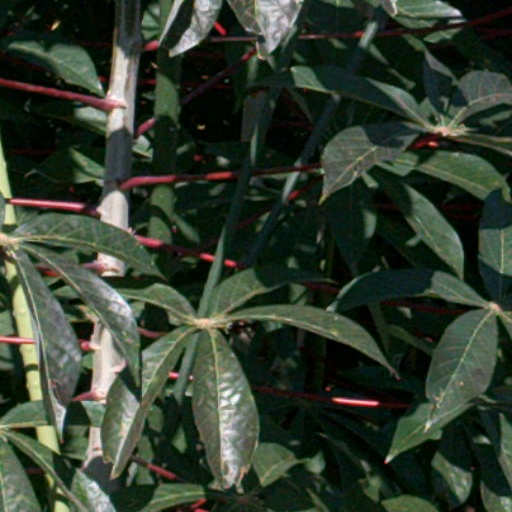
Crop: cassava